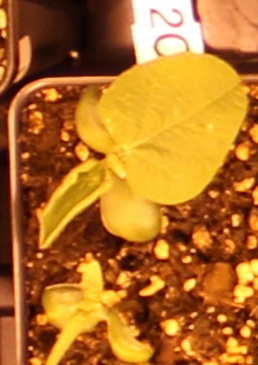
Label: Soybean